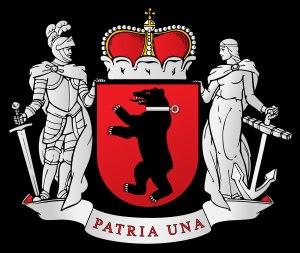
Žemaitija
Žemaitijas våbenskjold
Žemaitija er en af de fem historiske landsdele i Litauen. Žemaitija ligger i det nordvestlige Litauen ved østersøkysten. Den største by er Šiauliai med 133.883²⁰⁰¹ indbyggere. Žemaitija har en lang, selvstændig kulturhistorie, hvilket afspejles i den sproglige udvikling i landsdelen. Žemaitisk status som ISO-anerkendt sprog eller dialekt diskuteredes i 2009, og i 2010 fik žemaitisk ISO-koden 639-3 "sgs".